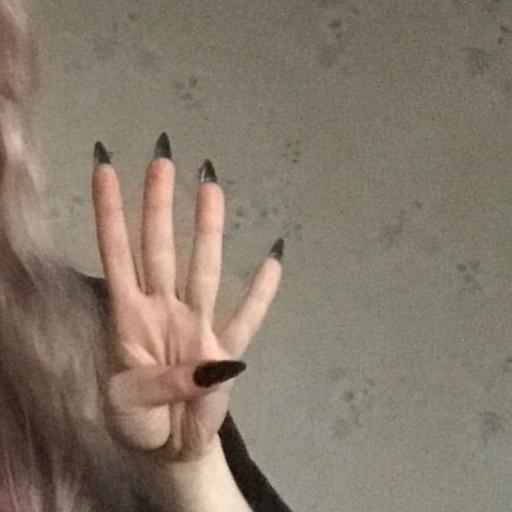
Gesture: four